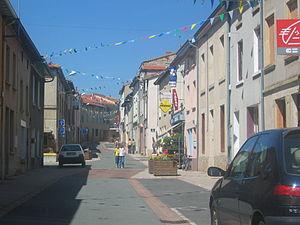
Rue Centrale
Saint-Just-la-Pendue est une commune française située dans le département de la Loire en région Auvergne-Rhône-Alpes.